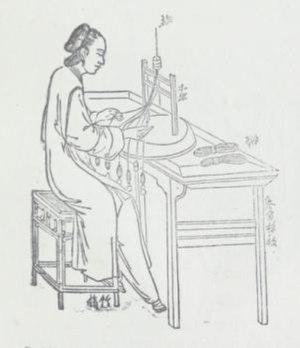
Charles-François Richard, également connu sous le nom de Richard-Chambovet, né le 9 août 1772 à Bourg-Argental et mort le 15 avril 1851 à Saint-Chamond est un industriel de la soie français.